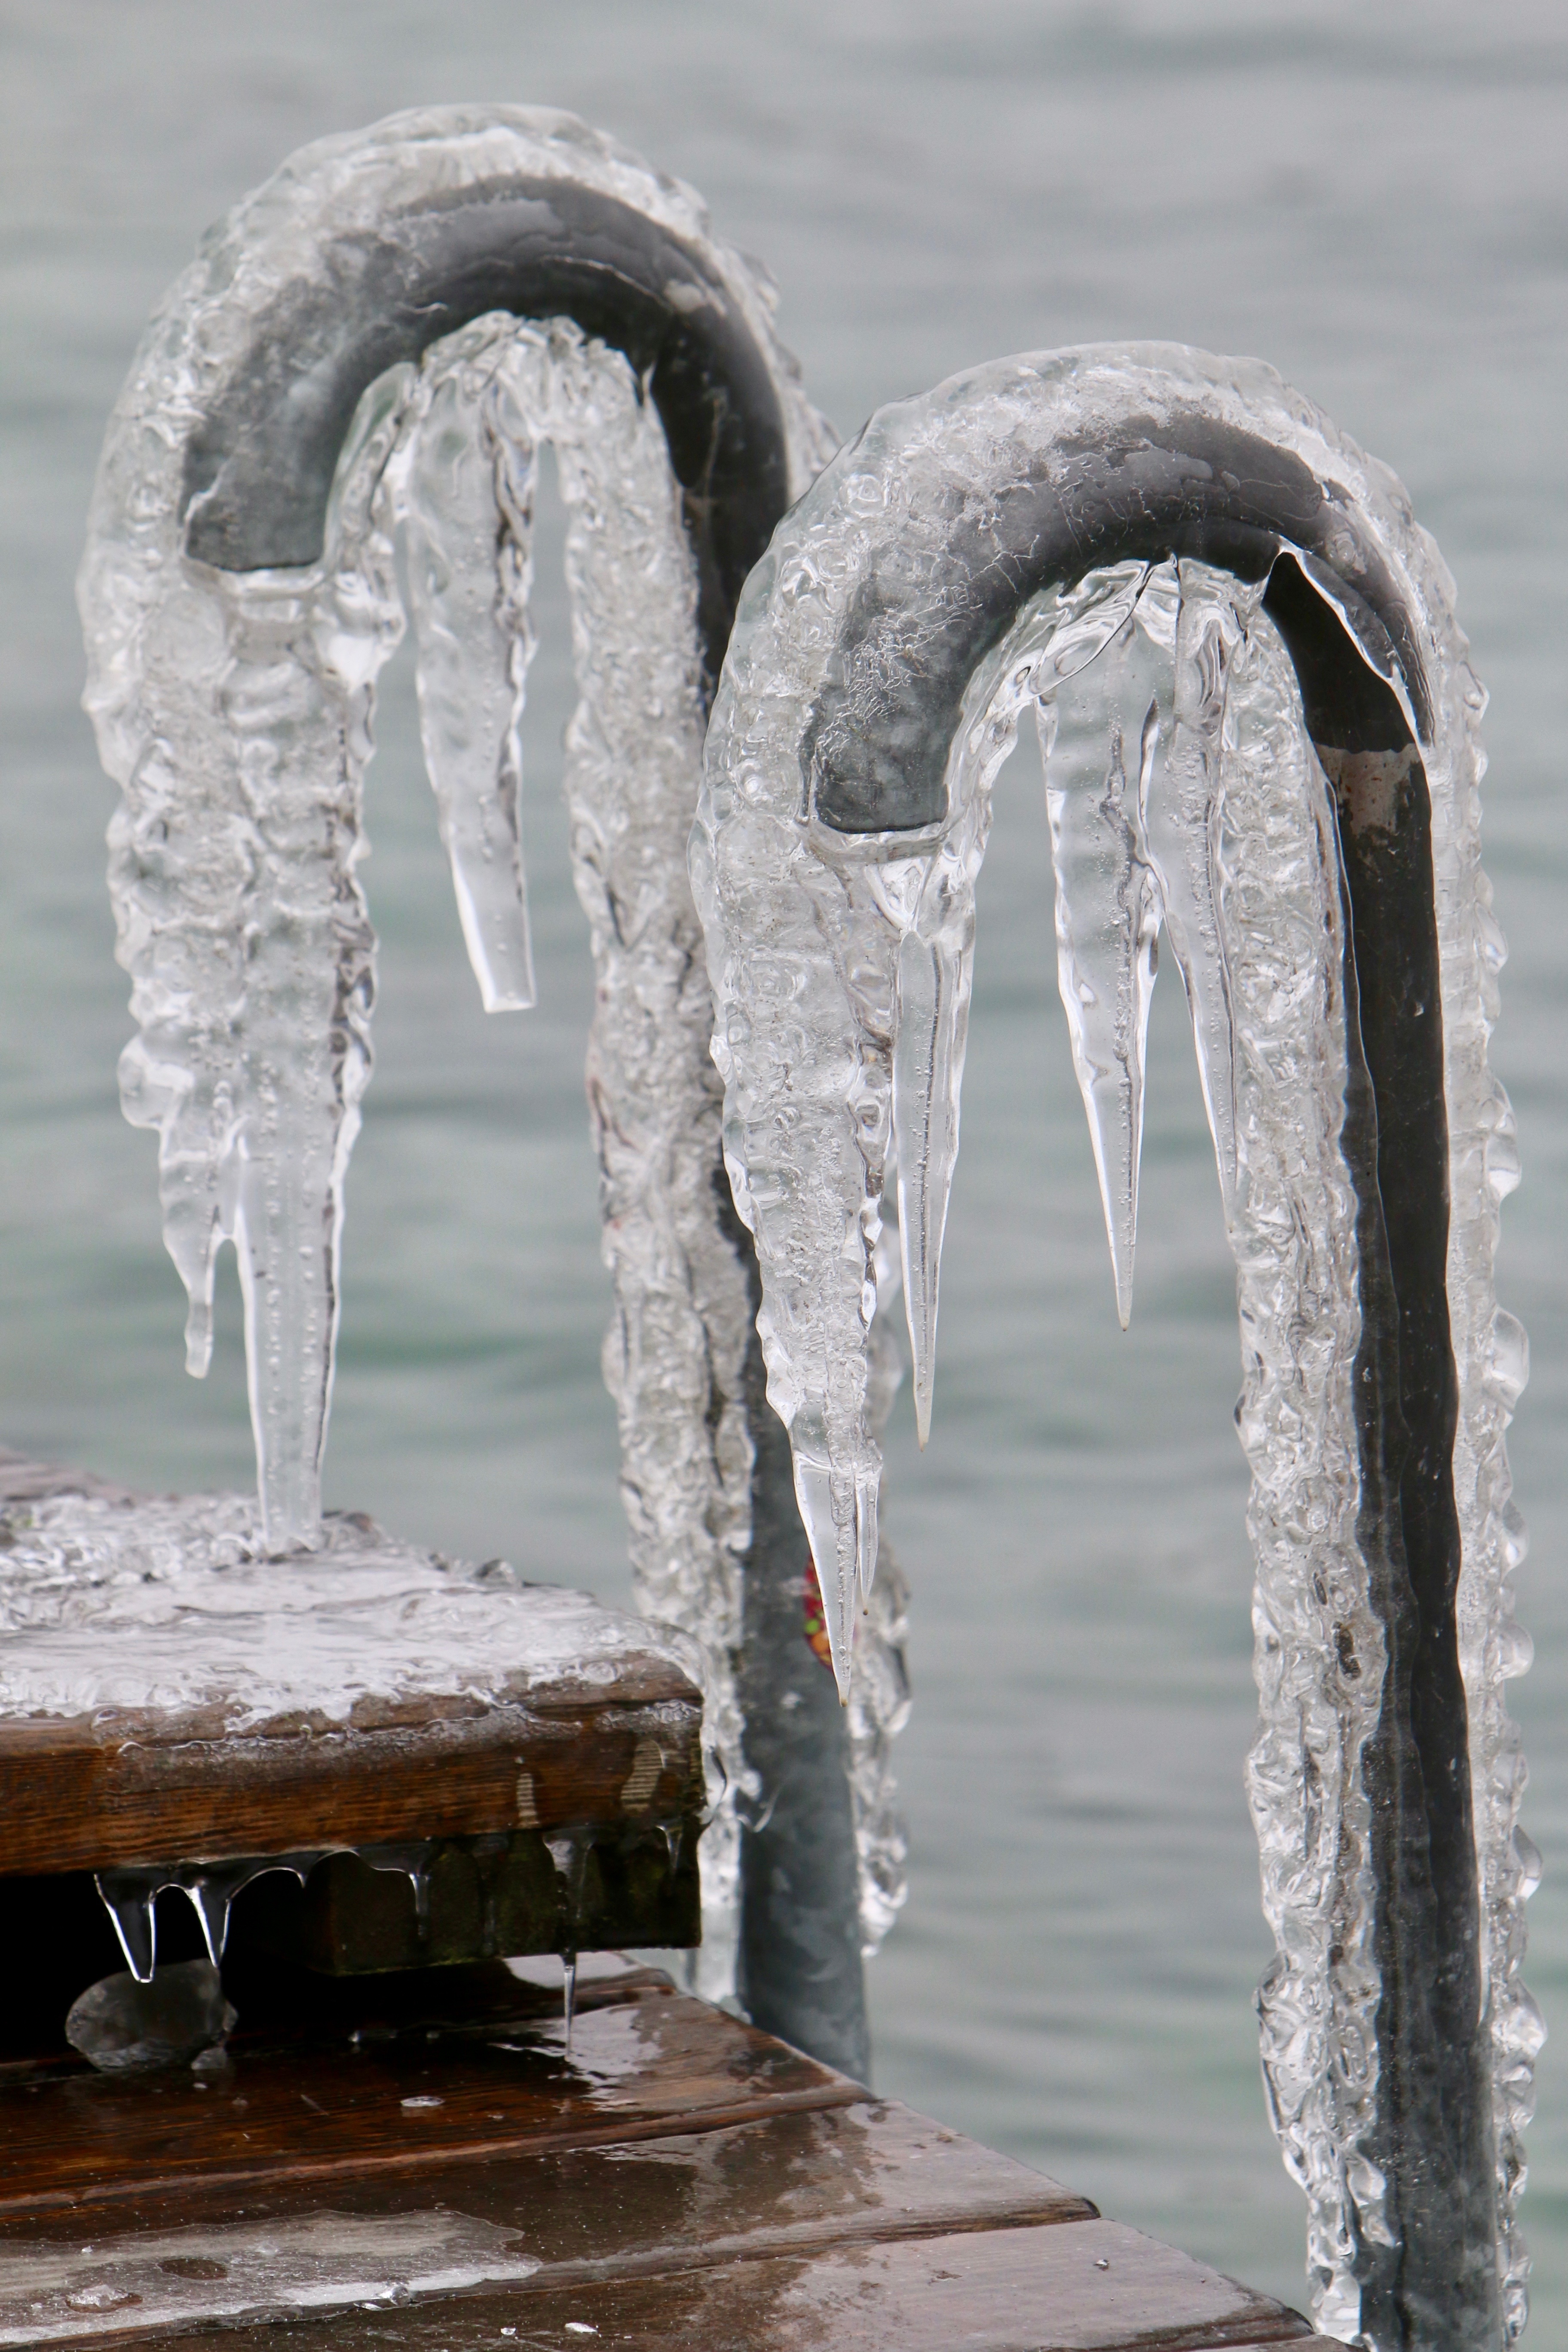
water, branch, snow, cold, winter, frost, web, arch, ice, reflection, frozen, season, sculpture, cool, icicle, frosty, water feature, freezing, on the water, hand grips